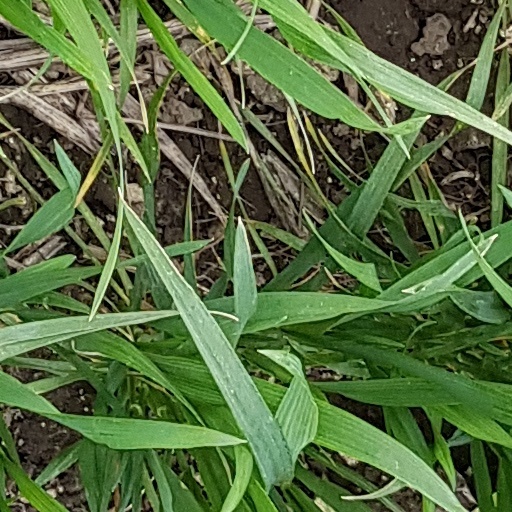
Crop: wheat